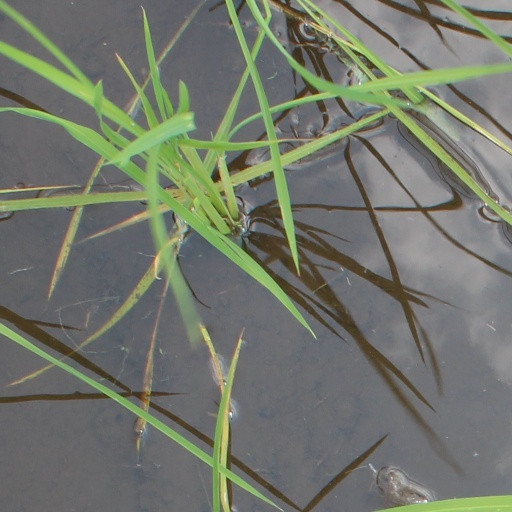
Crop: rice